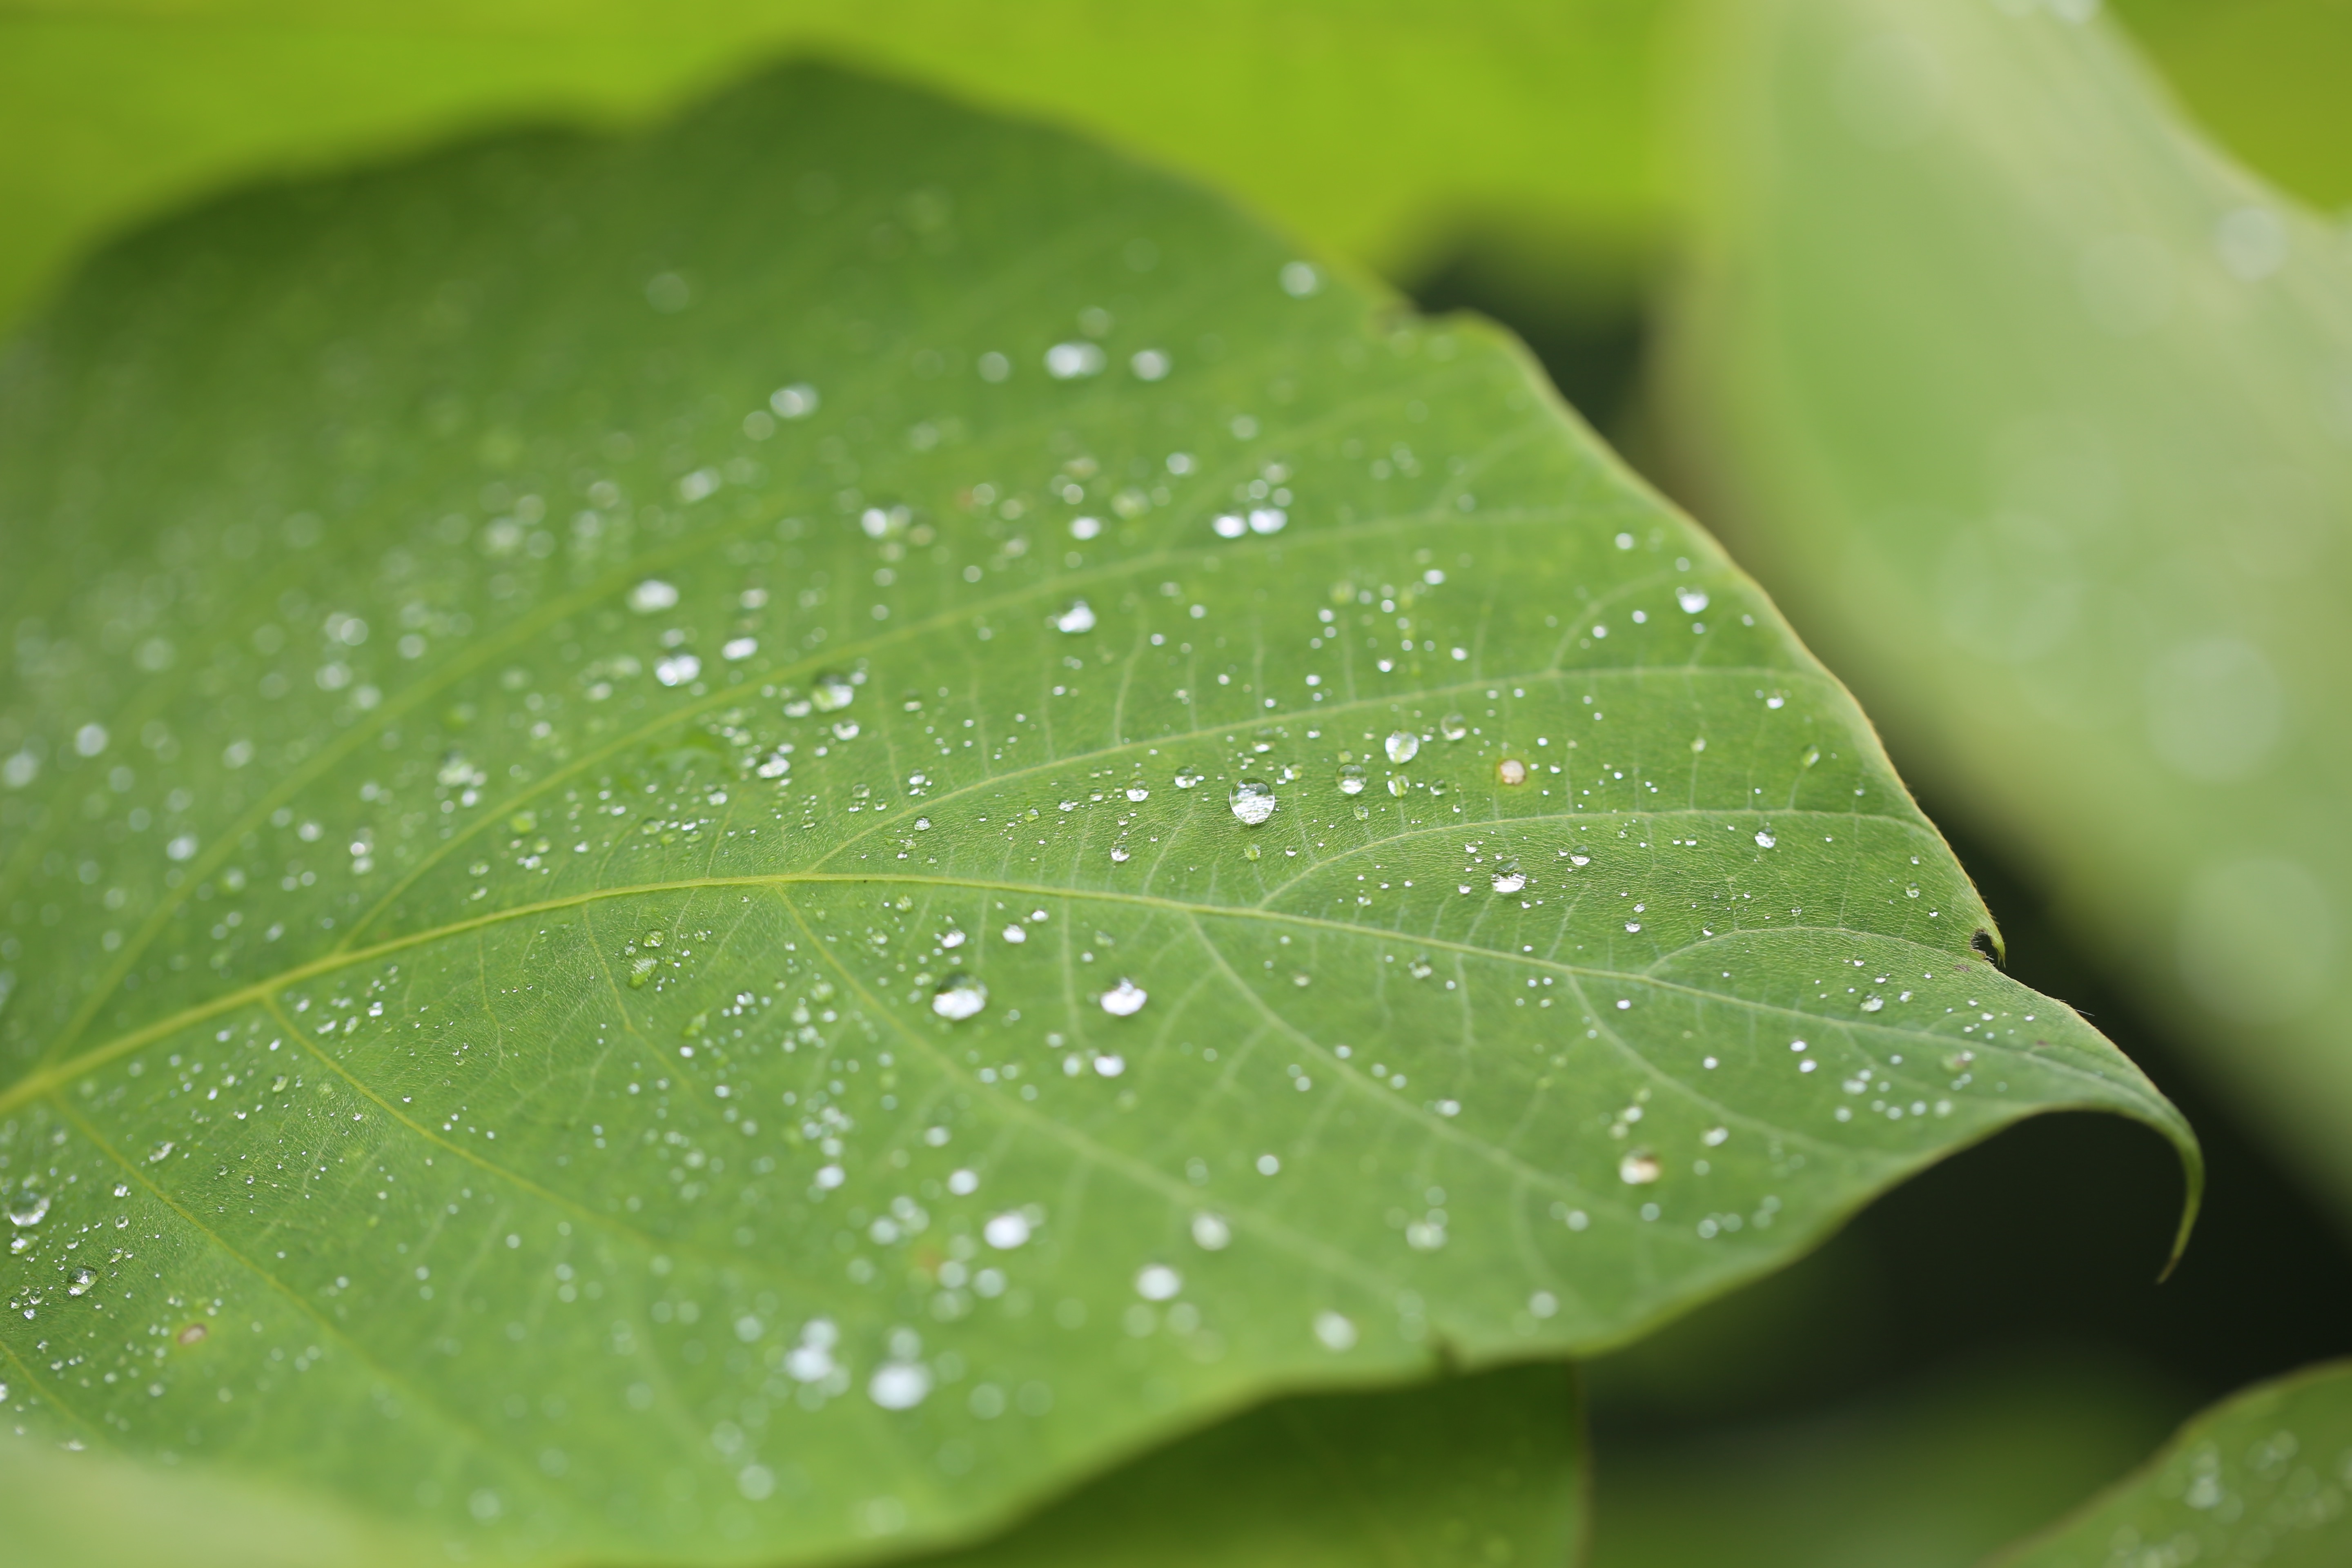
tree, water, nature, drop, dew, plant, rain, leaf, flower, petal, green, macro, botany, flora, close up, drops, moisture, macro photography, annual plant, plant stem